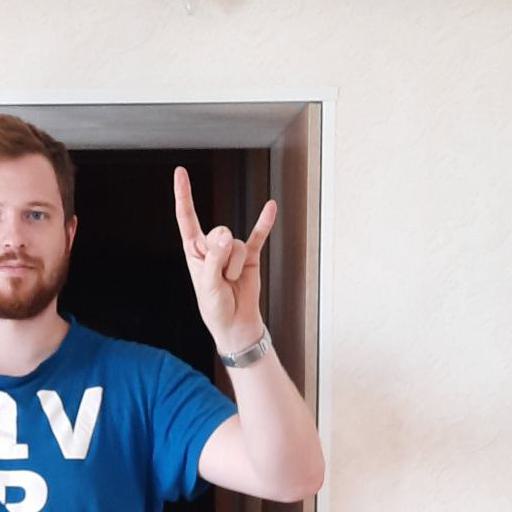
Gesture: rock